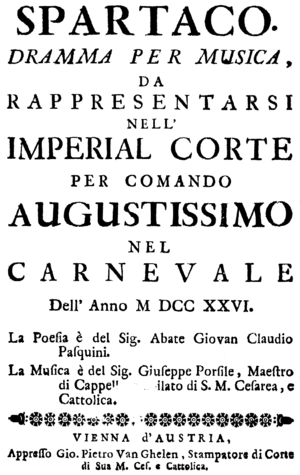
Giuseppe Porsile est un compositeur et professeur de chant italien. Il a travaillé à Barcelone ainsi qu'à la cour impériale et comme compositeur de chambre à Vienne. Il a composé principalement des opéras, des Serenatas et des oratorios.